Parliament of the United Kingdom

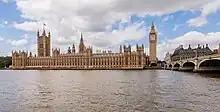
The Palace of Westminster, where Parliament meets.

Upon the signal of the Monarch, the Lord Great Chamberlain raises their wand of office to signal to Black Rod, who is charged with summoning the House of Commons and has been waiting in the Commons lobby. Black Rod turns and, under the escort of the Door-keeper of the House of Lords and an inspector of police, approaches the doors to the Chamber of the Commons. In 1642, King Charles I stormed into the House of Commons in an unsuccessful attempt to arrest the Five Members, who included the celebrated English patriot and leading Parliamentarian John Hampden. This action sparked the English Civil War. The wars established the constitutional rights of Parliament, a concept legally established in the Glorious Revolution in 1688 and the subsequent Bill of Rights 1689. Since then, no British monarch has entered the House of Commons when it is in session. On Black Rod's approach, the doors are slammed shut against them, symbolising the rights of parliament and its independence from the monarch. They then strike, with the end of their ceremonial staff (the Black Rod), three times on the closed doors of the Commons Chamber. They are then admitted, and announce the command of the monarch for the attendance of the Commons.